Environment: real
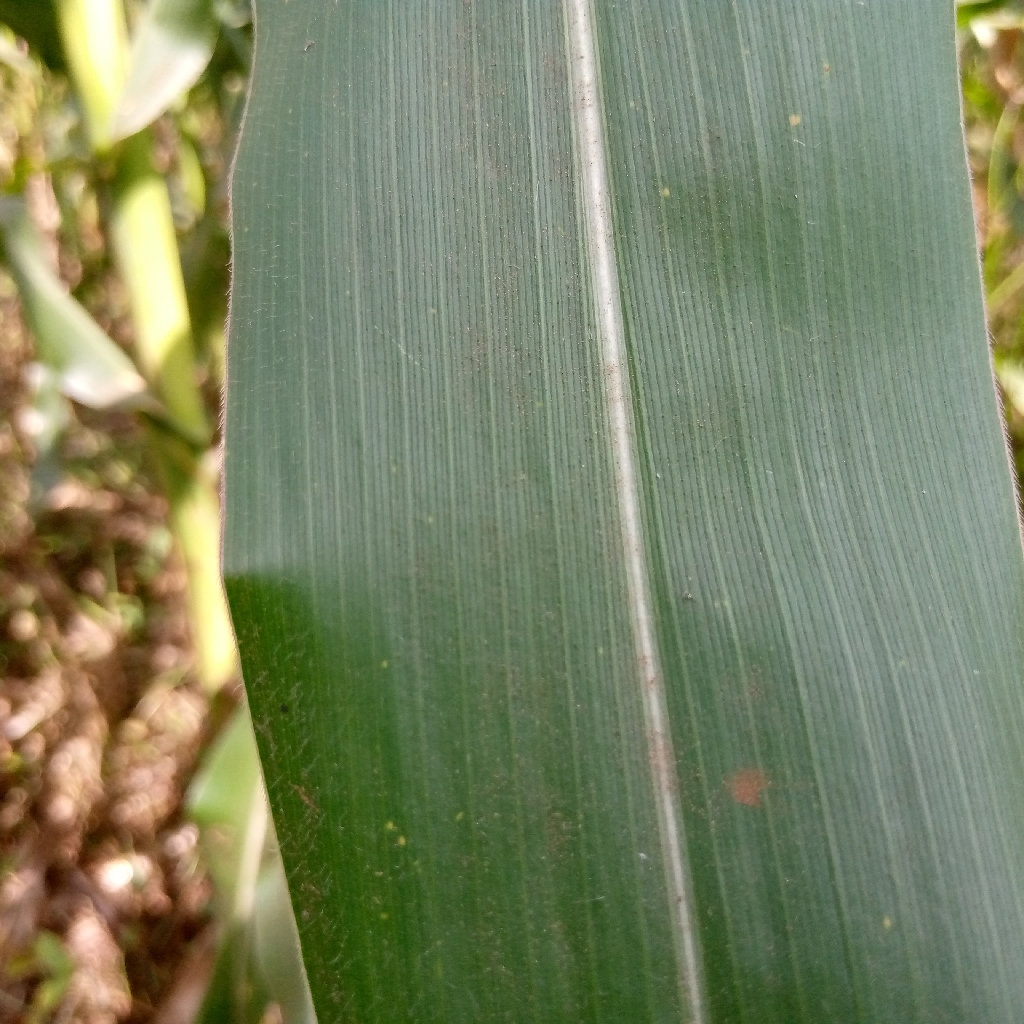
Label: healthy